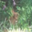
Label: rabbit